Northumbrian Water Group

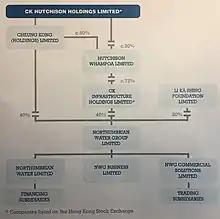
NWG Group structure

This chart shows the structure of the Northumbrian Water group up to its ultimate parent, CK Hutchison Holdings Limited, a company listed on the Hong Kong Stock Exchange. The chart shows the principal intermediate holding companies, which are wholly owned unless otherwise shown.